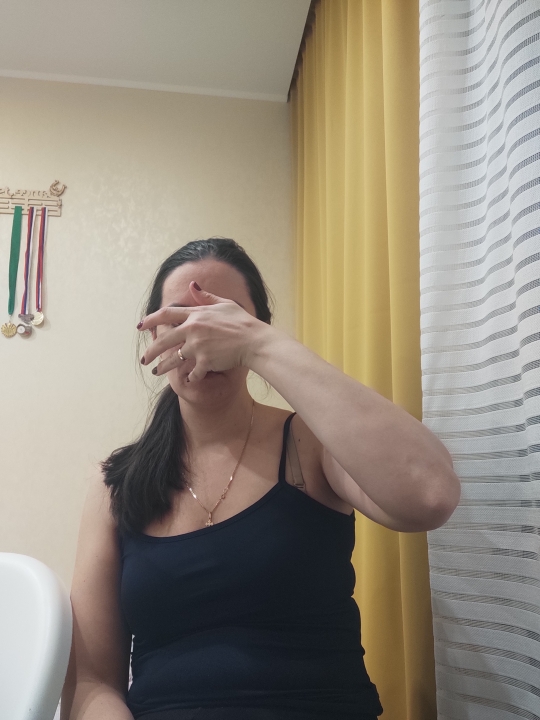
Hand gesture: no_gesture